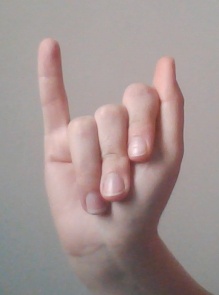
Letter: meem